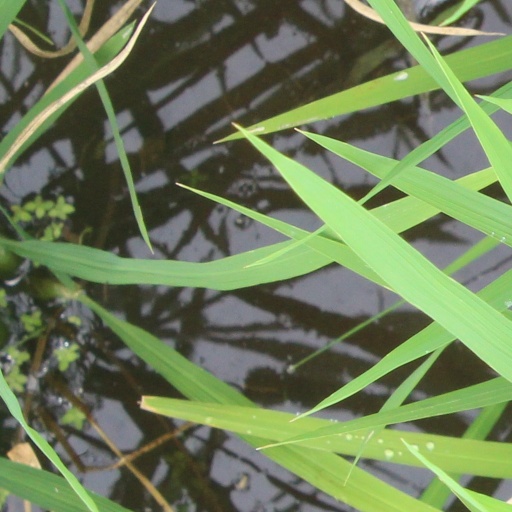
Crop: rice